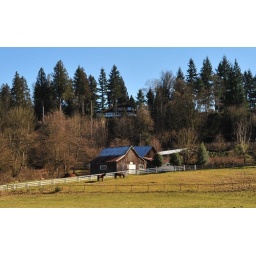
Two horses in a field